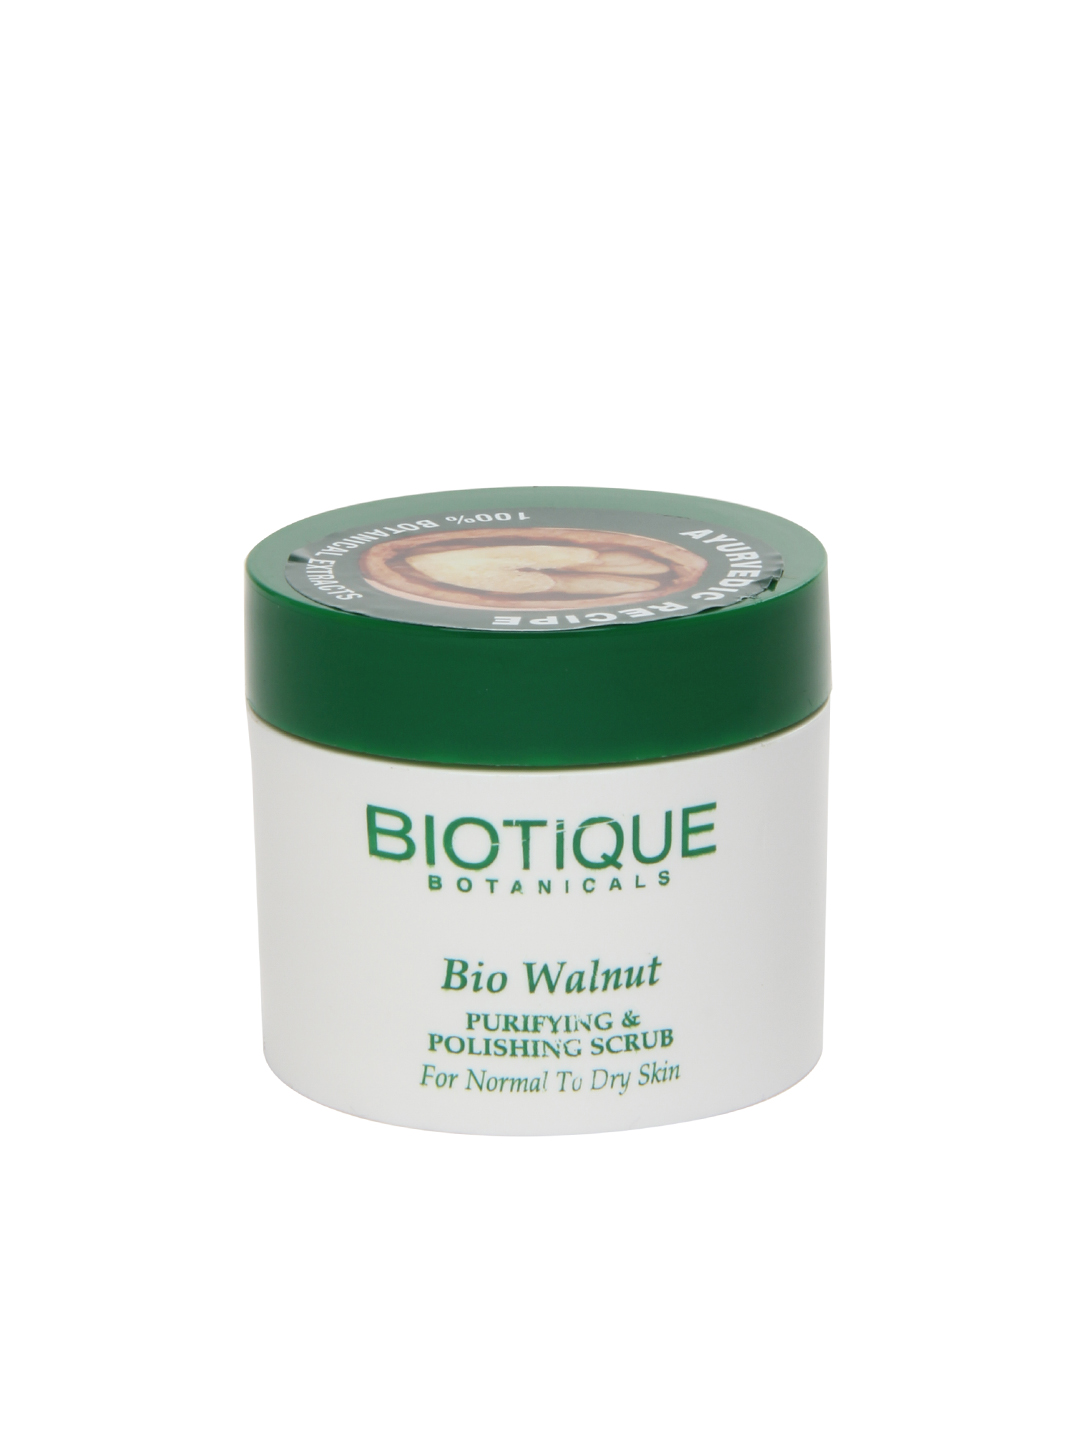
Biotique Women Bio Walnut Purifying & Polishing Scrub
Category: Personal Care / Skin Care / Face Scrub and Exfoliator
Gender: Women
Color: Green
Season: Spring 2017
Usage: Casual